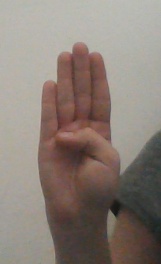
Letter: kaaf